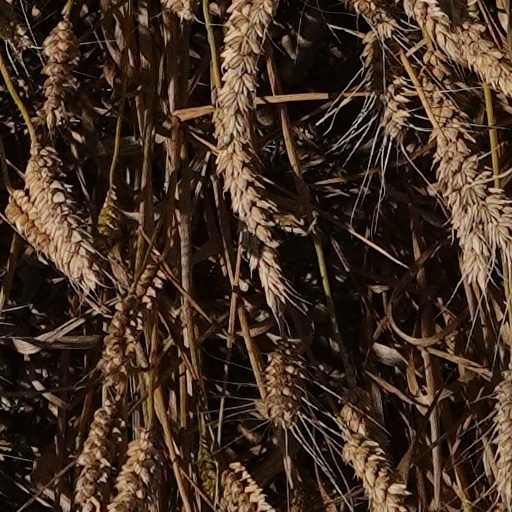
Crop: wheat